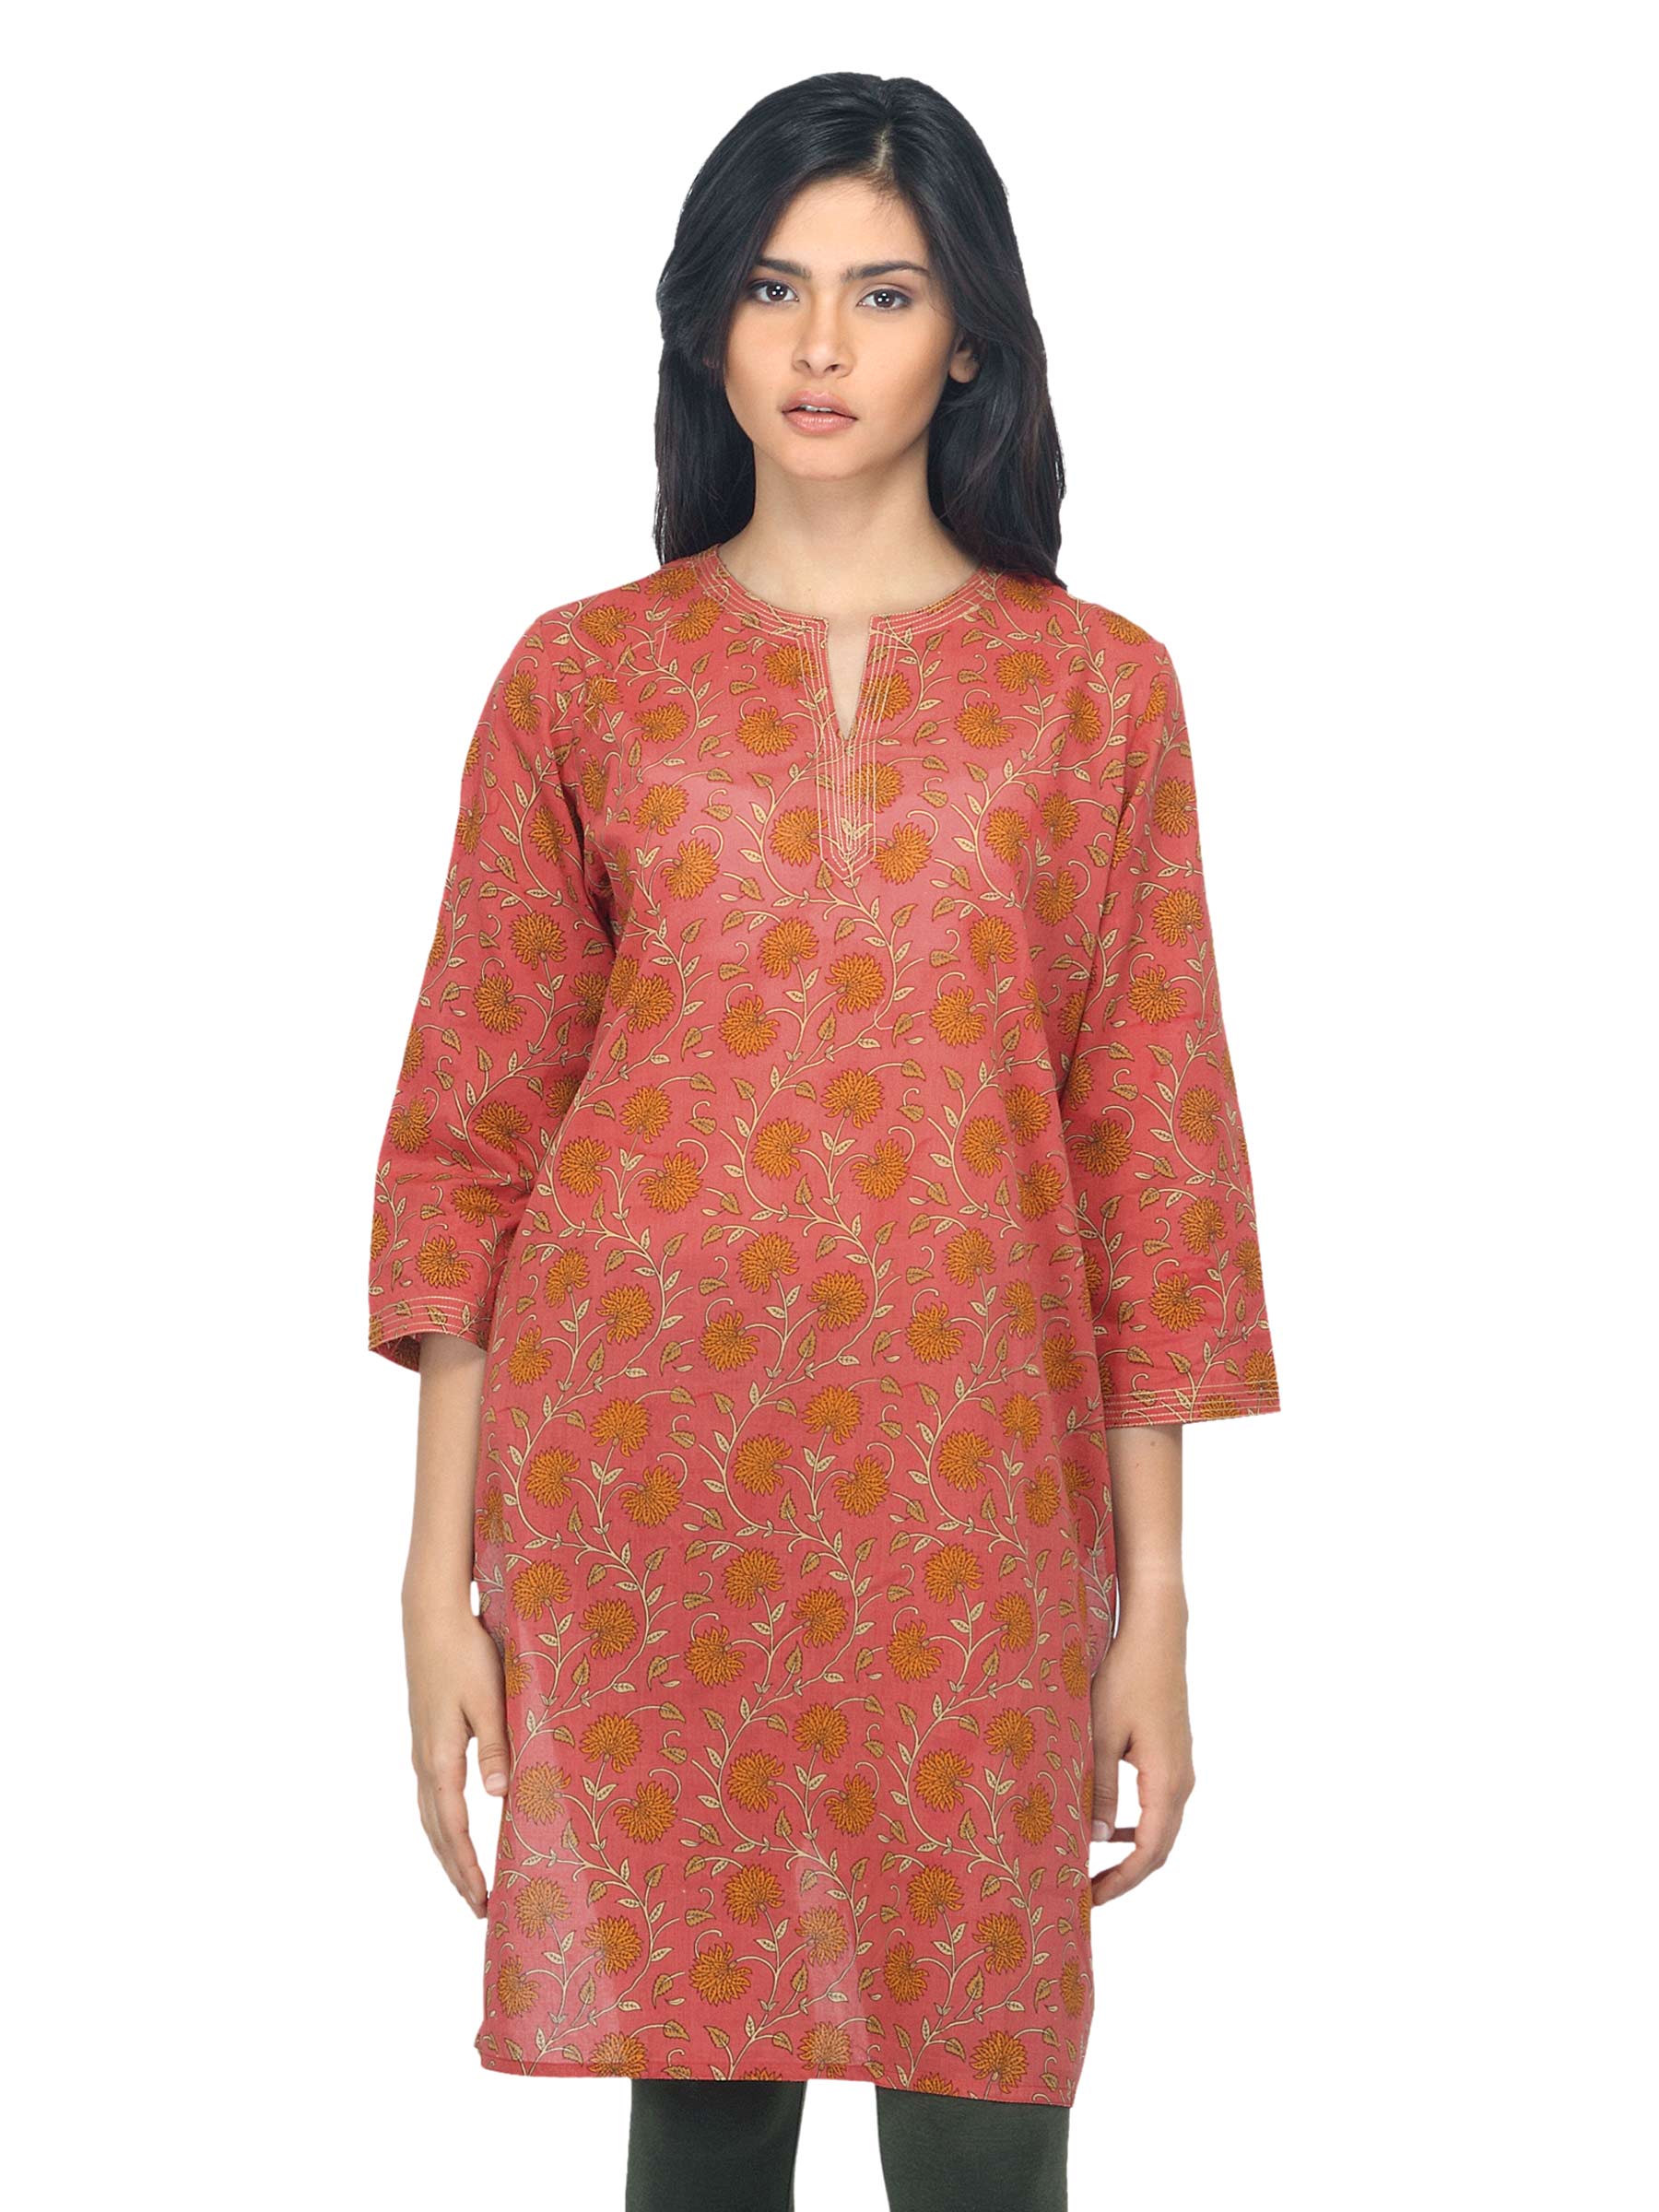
Fabindia Women Printed Red Kurta
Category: Apparel / Topwear / Kurtas
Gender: Women
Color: Red
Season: Summer 2012
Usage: Ethnic